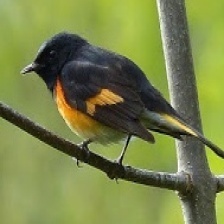
Species: AMERICAN REDSTART
Scientific name: SETOPHAGA RUTICILLA